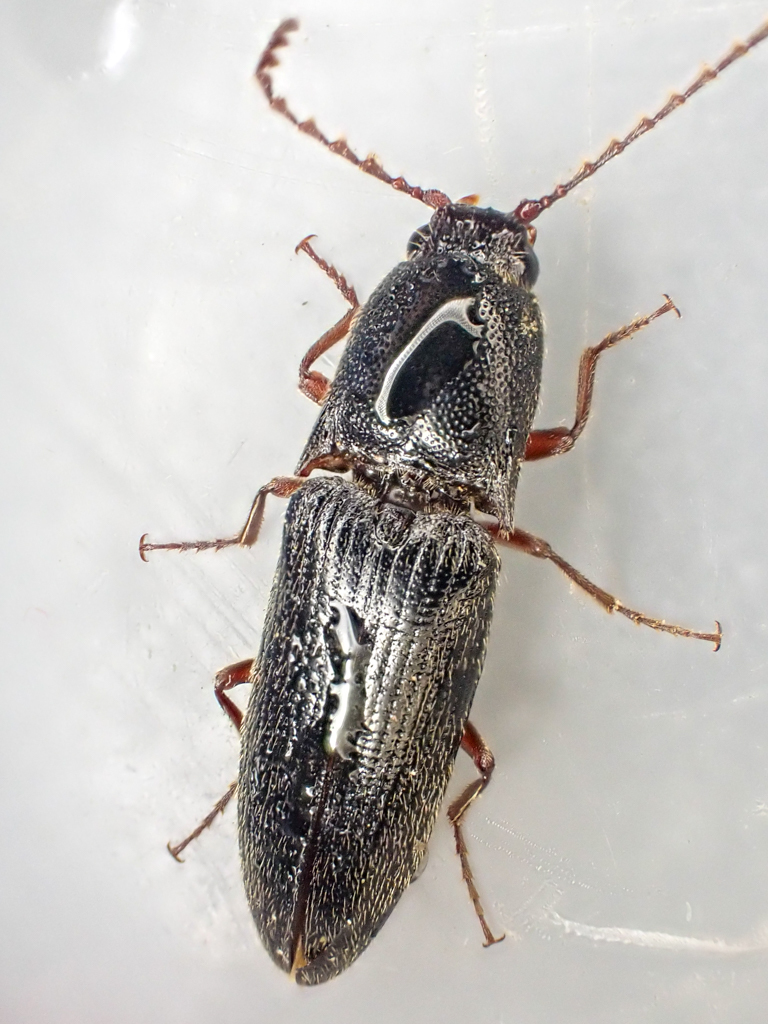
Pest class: clickbeetles_wireworms